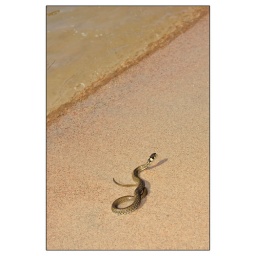
This little fellow came swimming in from the ocean when we were on our vacation in the archipelage ouside Stockholm, Sweden